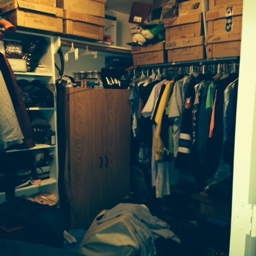
does your closet look like this ? do you have clothing that has sat in your closet way too many years ? start cleaning it out and you 'll feel so good once it is done !